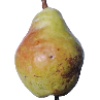
Label: Pear Williams 1